Greg Halman

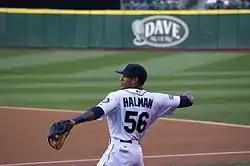
Halman with the Mariners in 2011

On September 22, 2010, Halman and three teammates were called up to the Seattle Mariners after Tacoma's title run. He played in his first MLB game on September 23, starting in center field. After making outs in his first nine at bats, he notched his first hit, a double off C.J. Wilson of the Texas Rangers, on September 27. He played in nine of the Mariners' final 11 games, batting .138 with 11 strikeouts and one walk in 30 plate appearances.